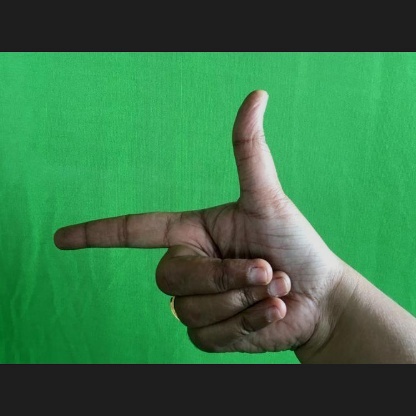
Mudra: Chandrakala